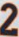
Number: 2